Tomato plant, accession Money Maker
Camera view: bottom (45 deg); turntable rotation: 0 degrees
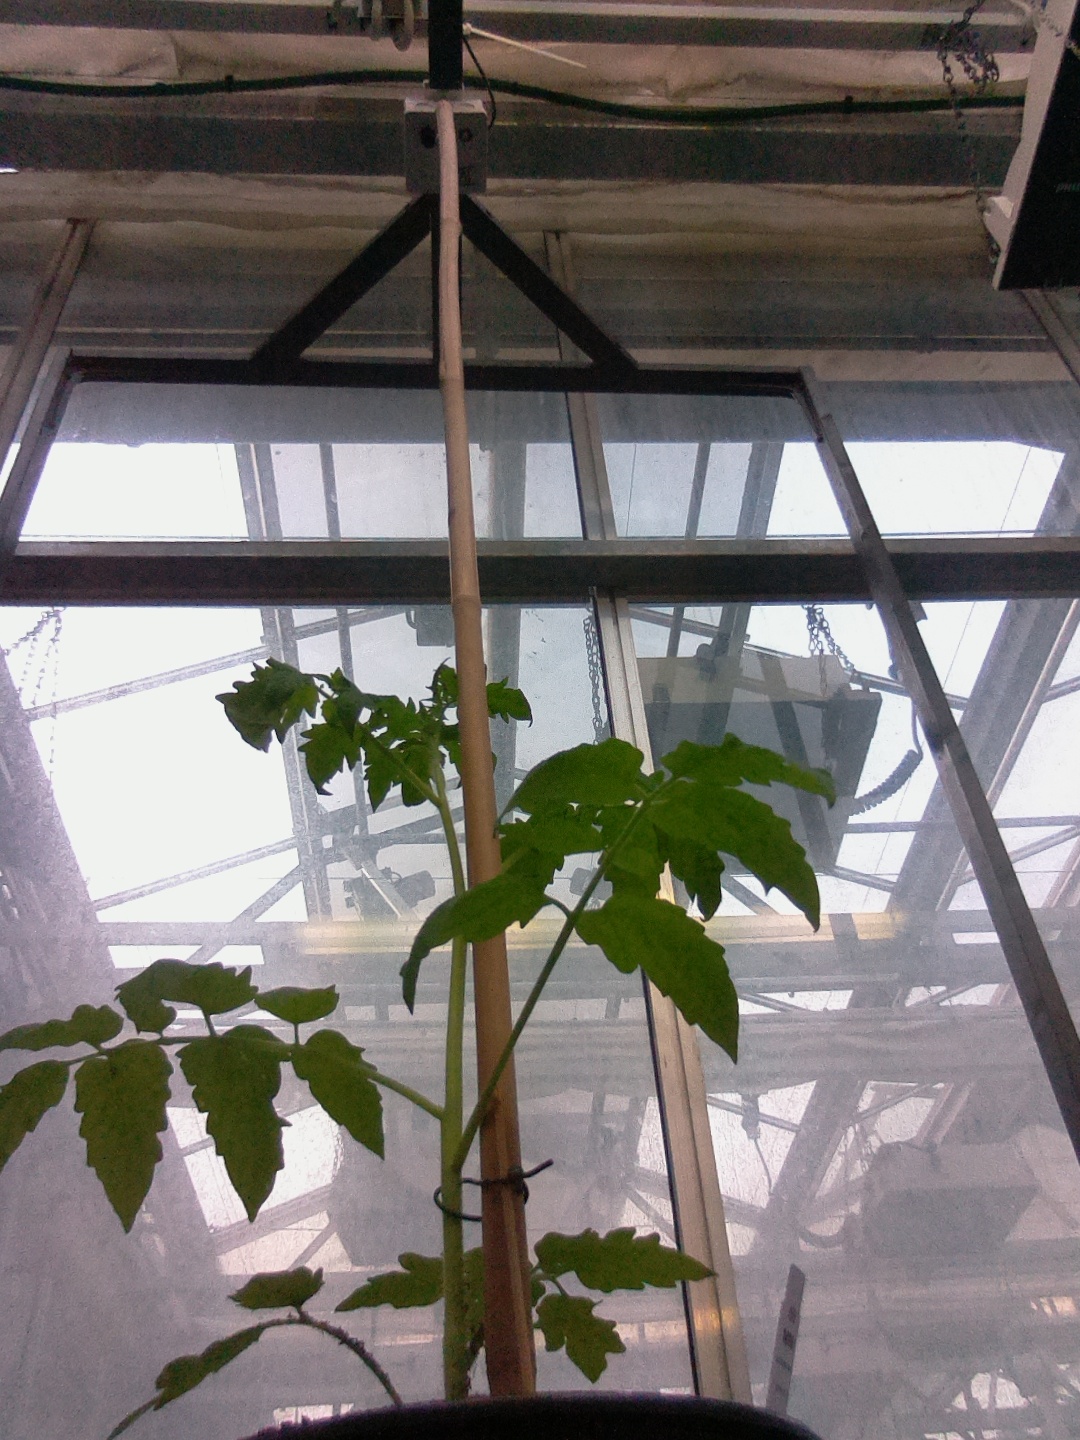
BBCH growth stage 13: 6 of true leaves visible